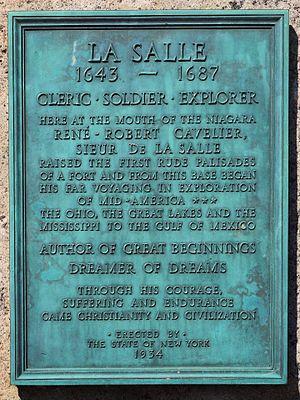
Plaque commémorative à la mémoire de LA SALLE 1643-1687, état de New York, datée de 1934, au Fort Niagara.
René-Robert Cavelier de La Salle est né à Rouen, province de Normandie, le 21 novembre 1643 et mort assassiné le 19 mars 1687 près de Navasota, au sud-ouest de la colonie française de Louisiane, dans l’actuel État américain du Texas.